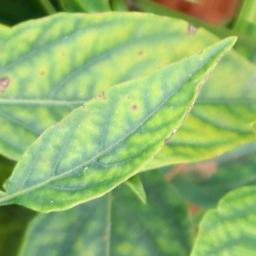
Label: nutritional